Siege of Louisbourg (1745)

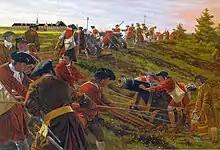
Provincial troops during the siege

On May 11, John Gorham and his rangers led the charge to land troops on the shores close to the fortress. They tried to land their whale boats at Flat Point Cover while covered by the fire power of the "Lord Montague", "Boston Packet" and "Massachusetts". Gorham was repelled by 20 French troops that occupied the cove. Gorham quickly regrouped with several other vessels and the operation was re-directed to Kennington Cove. The French troops were unable to re-position themselves in time to stop the landing of provincial troops. After 1,500 provincials were already on shore, 200 French troops under Pierre Morpain and De la Boularderie arrived to repel them. Morpain retreated while De La Boularderie gave himself up as a prisoner. 2,000 provincial troops would be landed by the end of the day.